Kevin Costner filmography

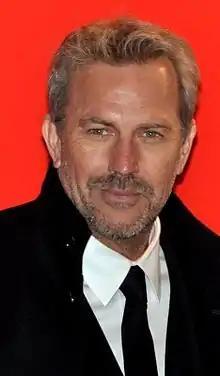
Costner in 2013

American actor, director, and producer Kevin Costner started his acting career in 1981 by starring in the romantic comedy independent film "Sizzle Beach, U.S.A." He went on to appear in the films "Testament" (1983), and "Shadows Run Black" (1984) before co-starring in the 1985 ensemble western film "Silverado" alongside Kevin Kline, Scott Glenn, and Danny Glover. The same year, he starred in the comedy film "Fandango" with Judd Nelson, as well as "American Flyers" with David Marshall Grant. In 1987, Costner starred as Eliot Ness in the crime film "The Untouchables" with Robert De Niro and Sean Connery. In 1988, he played Crash Davis in the romantic comedy sports film "Bull Durham" with Susan Sarandon and Tim Robbins. The film is on AFI's 10 Top 10 for Greatest Sports Movies. Costner then starred in the sports fantasy drama film "Field of Dreams" with James Earl Jones. The film received generally positive reviews from critics, and was nominated for three Academy Awards: Best Picture, Best Original Score, and Best Adapted Screenplay. In 2017, it was selected for preservation in the United States National Film Registry by the Library of Congress as "culturally, historically, or aesthetically significant". It is also on AFI's 10 Top 10 for Greatest Fantasy Movies.